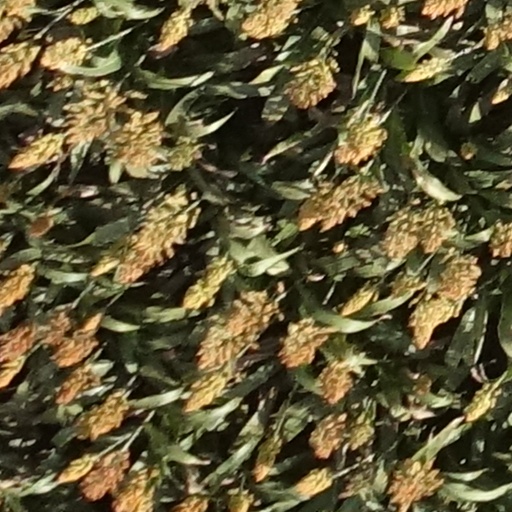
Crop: sorghum